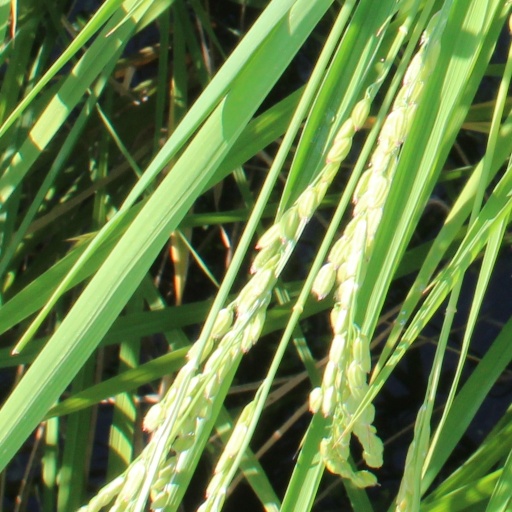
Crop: rice